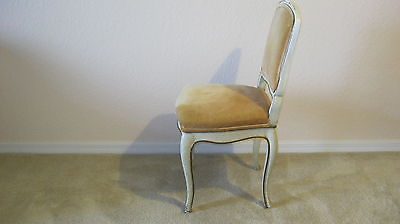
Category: chair